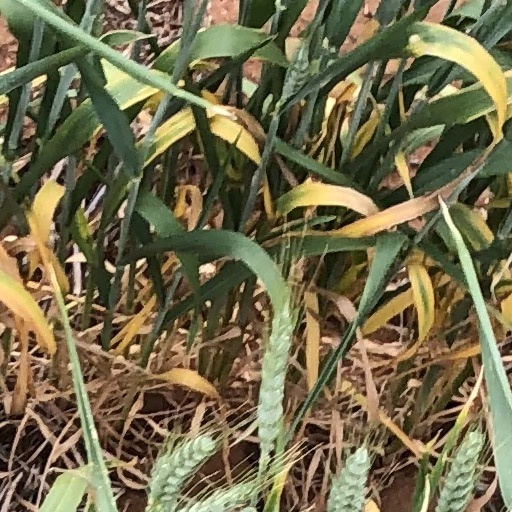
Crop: wheat